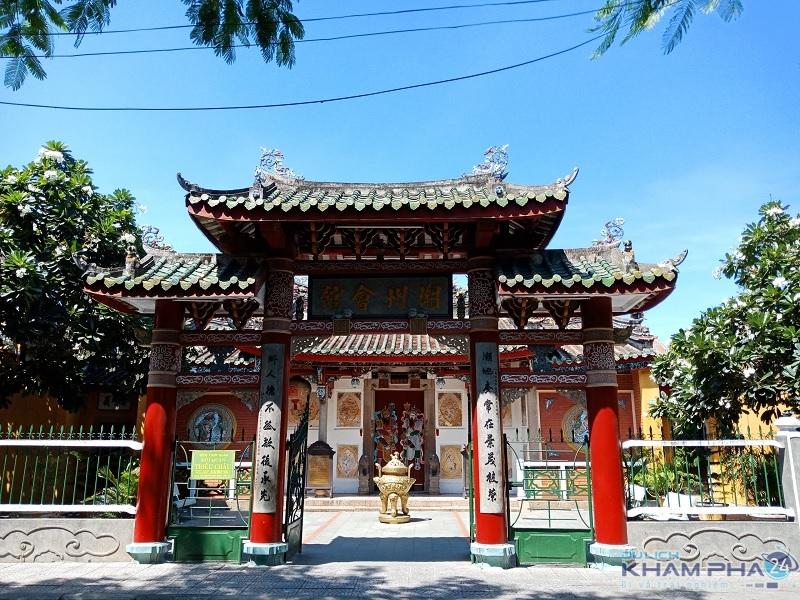
không có người nào đang xuất hiện trong khu di tích